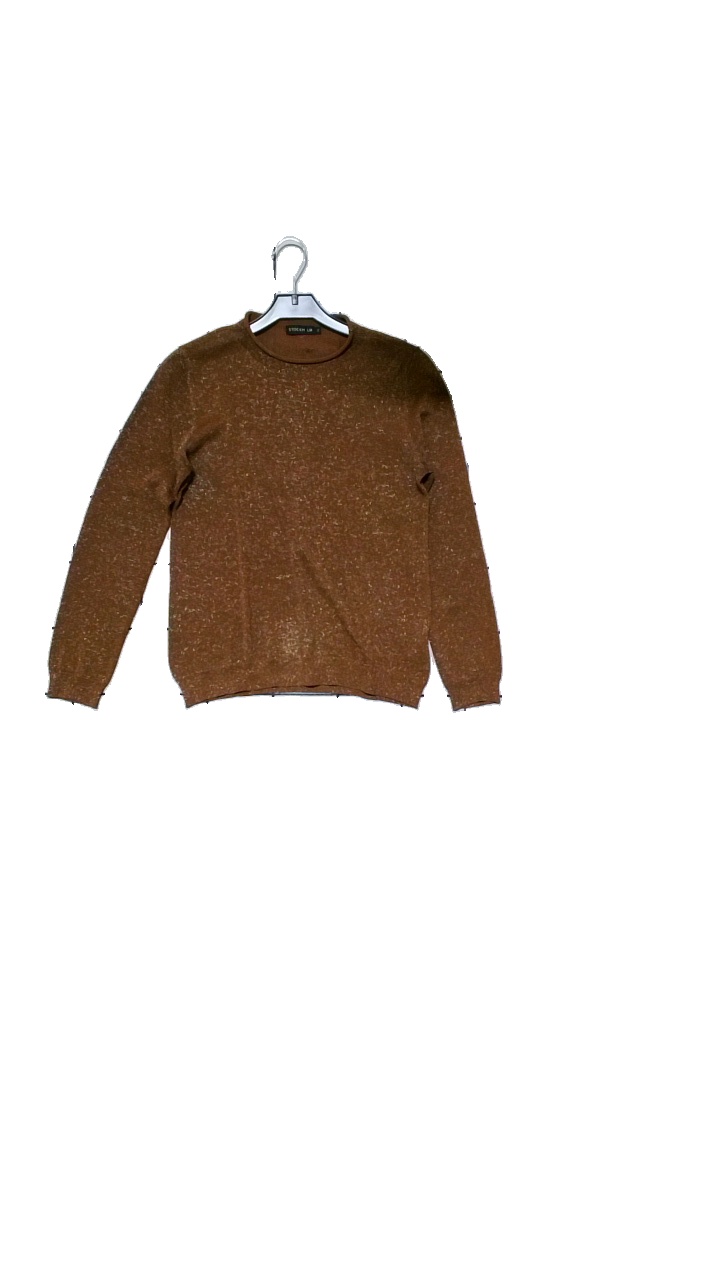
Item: Top (Ladies)
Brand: Stockhlm
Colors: Brown
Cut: Regular, C-collar
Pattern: Glitter
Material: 73% viscose, 19% polyamide, 8% lurex
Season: All
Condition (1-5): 4
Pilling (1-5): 4
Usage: Reuse
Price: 100-150